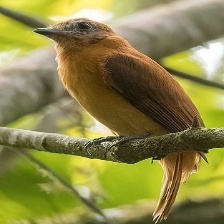
Species: CINNAMON ATTILA
Scientific name: ATTILA CINNAMOMEUS